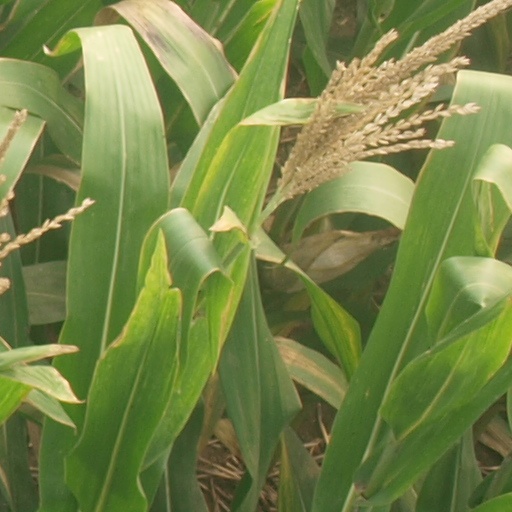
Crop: maize; corn